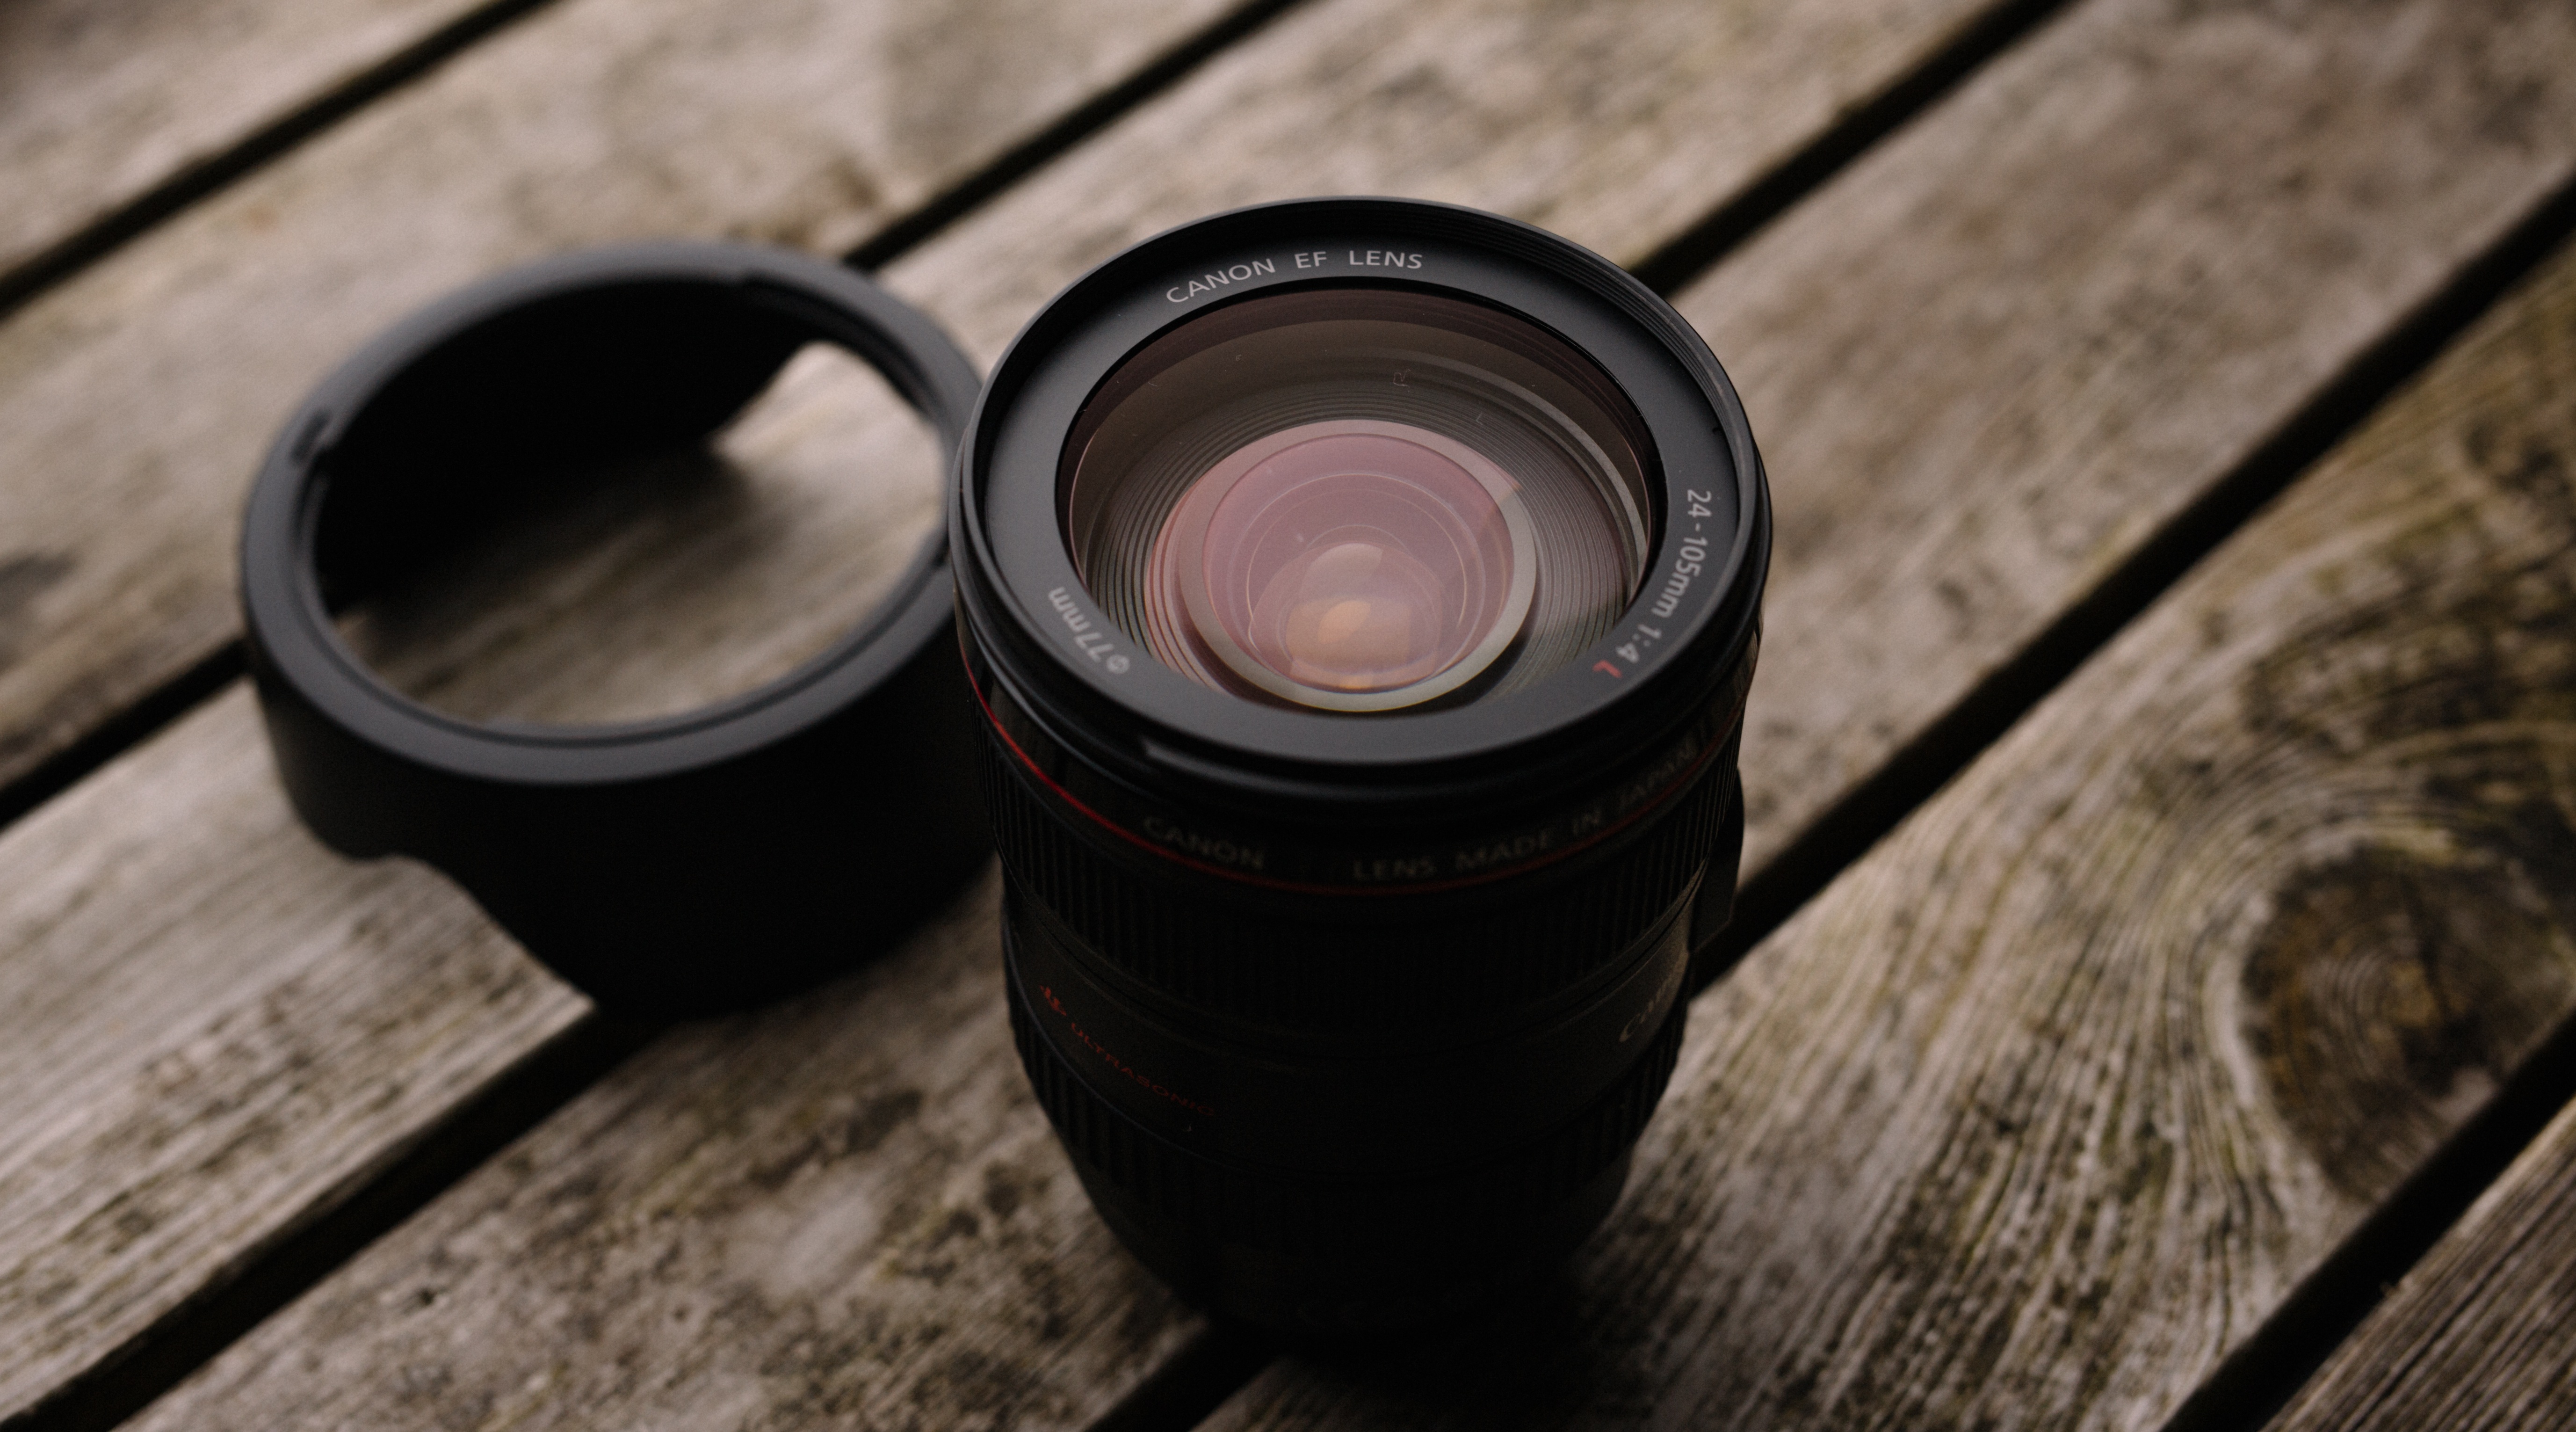
table, light, photography, wheel, lens, color, black, close up, reflex camera, eye, wooden, zoom, organ, shape, digital slr, single lens reflex camera, photography equipment